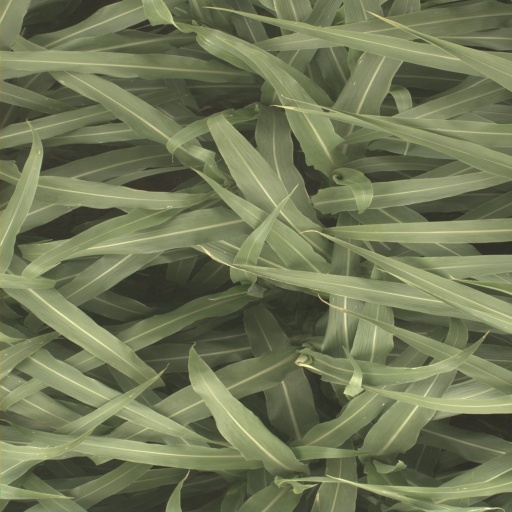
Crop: sorghum